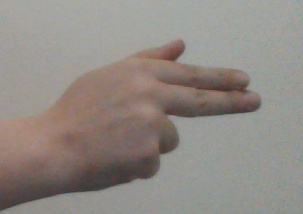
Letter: ghain